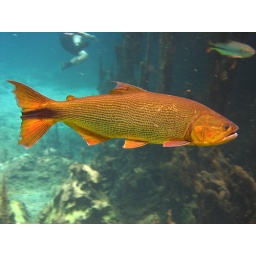
A worried fish with the Nath Man in the water